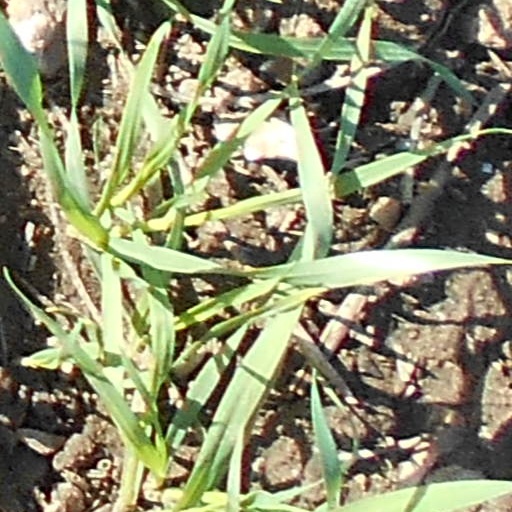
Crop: wheat